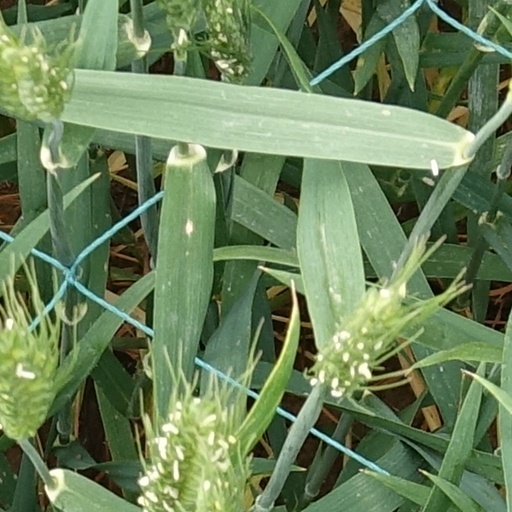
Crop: wheat